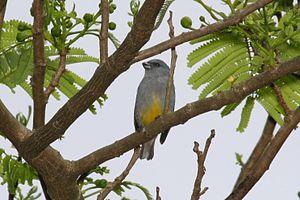
L'Organiste de la Jamaïque est une espèce de passereau d'Amérique centrale de la famille des Fringillidae.